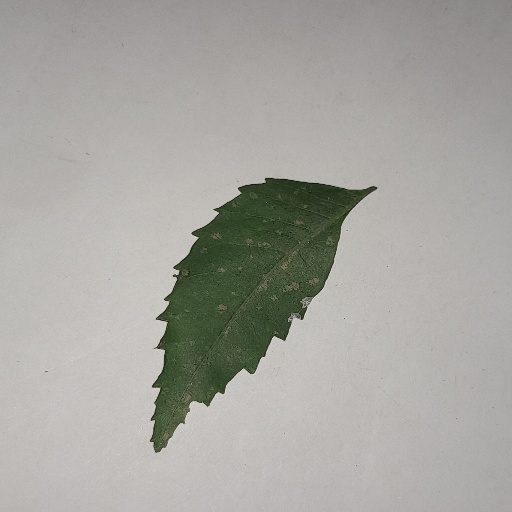
Species: Neem
Leaf condition: Powdery Mildew